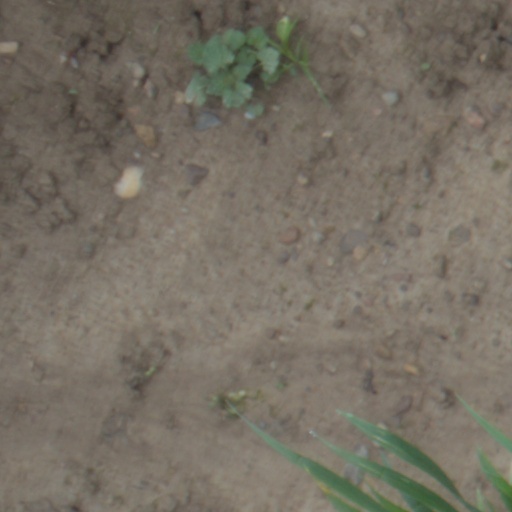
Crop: wheat